Cowspiracy

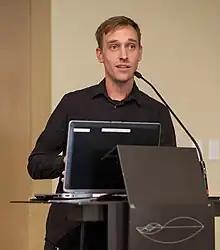
Co-producer/director Keegan Kuhn speaks at the Cowspiracy conference in Berkeley, September 2016.

"Cowspiracy" won the Audience Choice Award at the 2015 South African Eco Film Festival, as well as the Best Foreign Film Award at the 12th annual Festival de films de Portneuf sur l'environnement. It was also nominated for Cinema Politica's 2015 Audience Choice Award.